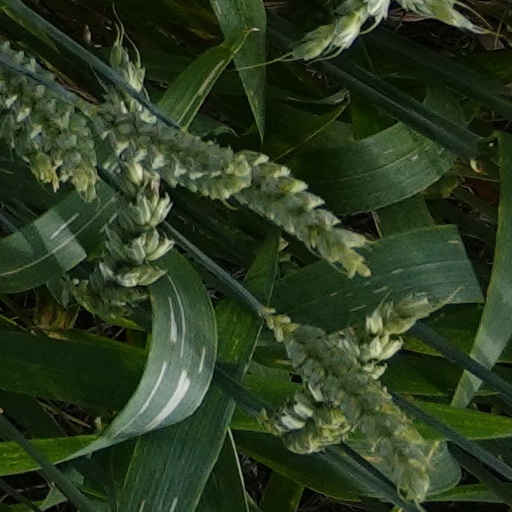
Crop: wheat